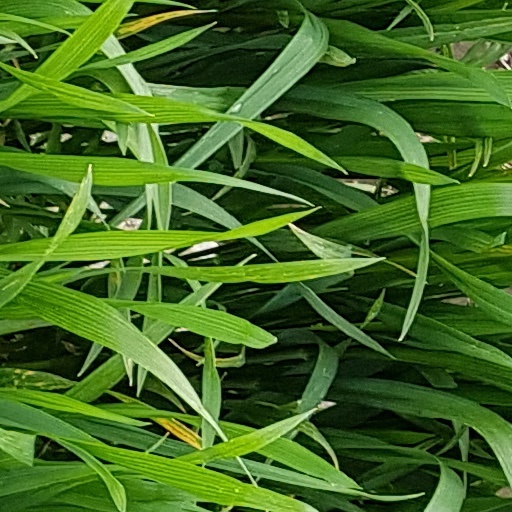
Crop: wheat